Maria Arkadyevna Stolypina

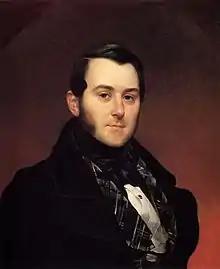
Ivan Alexandrovich Beck, c. 1839 by Karl Bryullov.

The Stolypins were distinguished by their beauty, Maria was not exception. She was said to have inherited her tall stature from her father and her English grandmother.